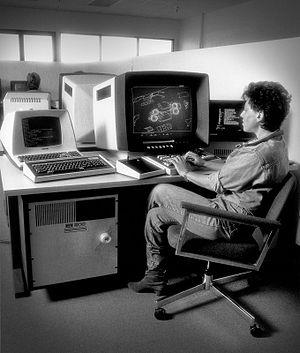
Les femmes ont eu une place importante dans le développement de l'informatique. Elles ont façonné l'évolution des technologies de l'information. Elles sont les premières programmeuses des débuts du XXᵉ siècle et ont apporté des contributions majeures à cette industrie. Avec le changement des technologies et des pratiques, le rôle des femmes en tant que programmeuses se modifie et l'histoire officielle de l'informatique tend à faire disparaître leur rôle et leurs innovations dans ce domaine.